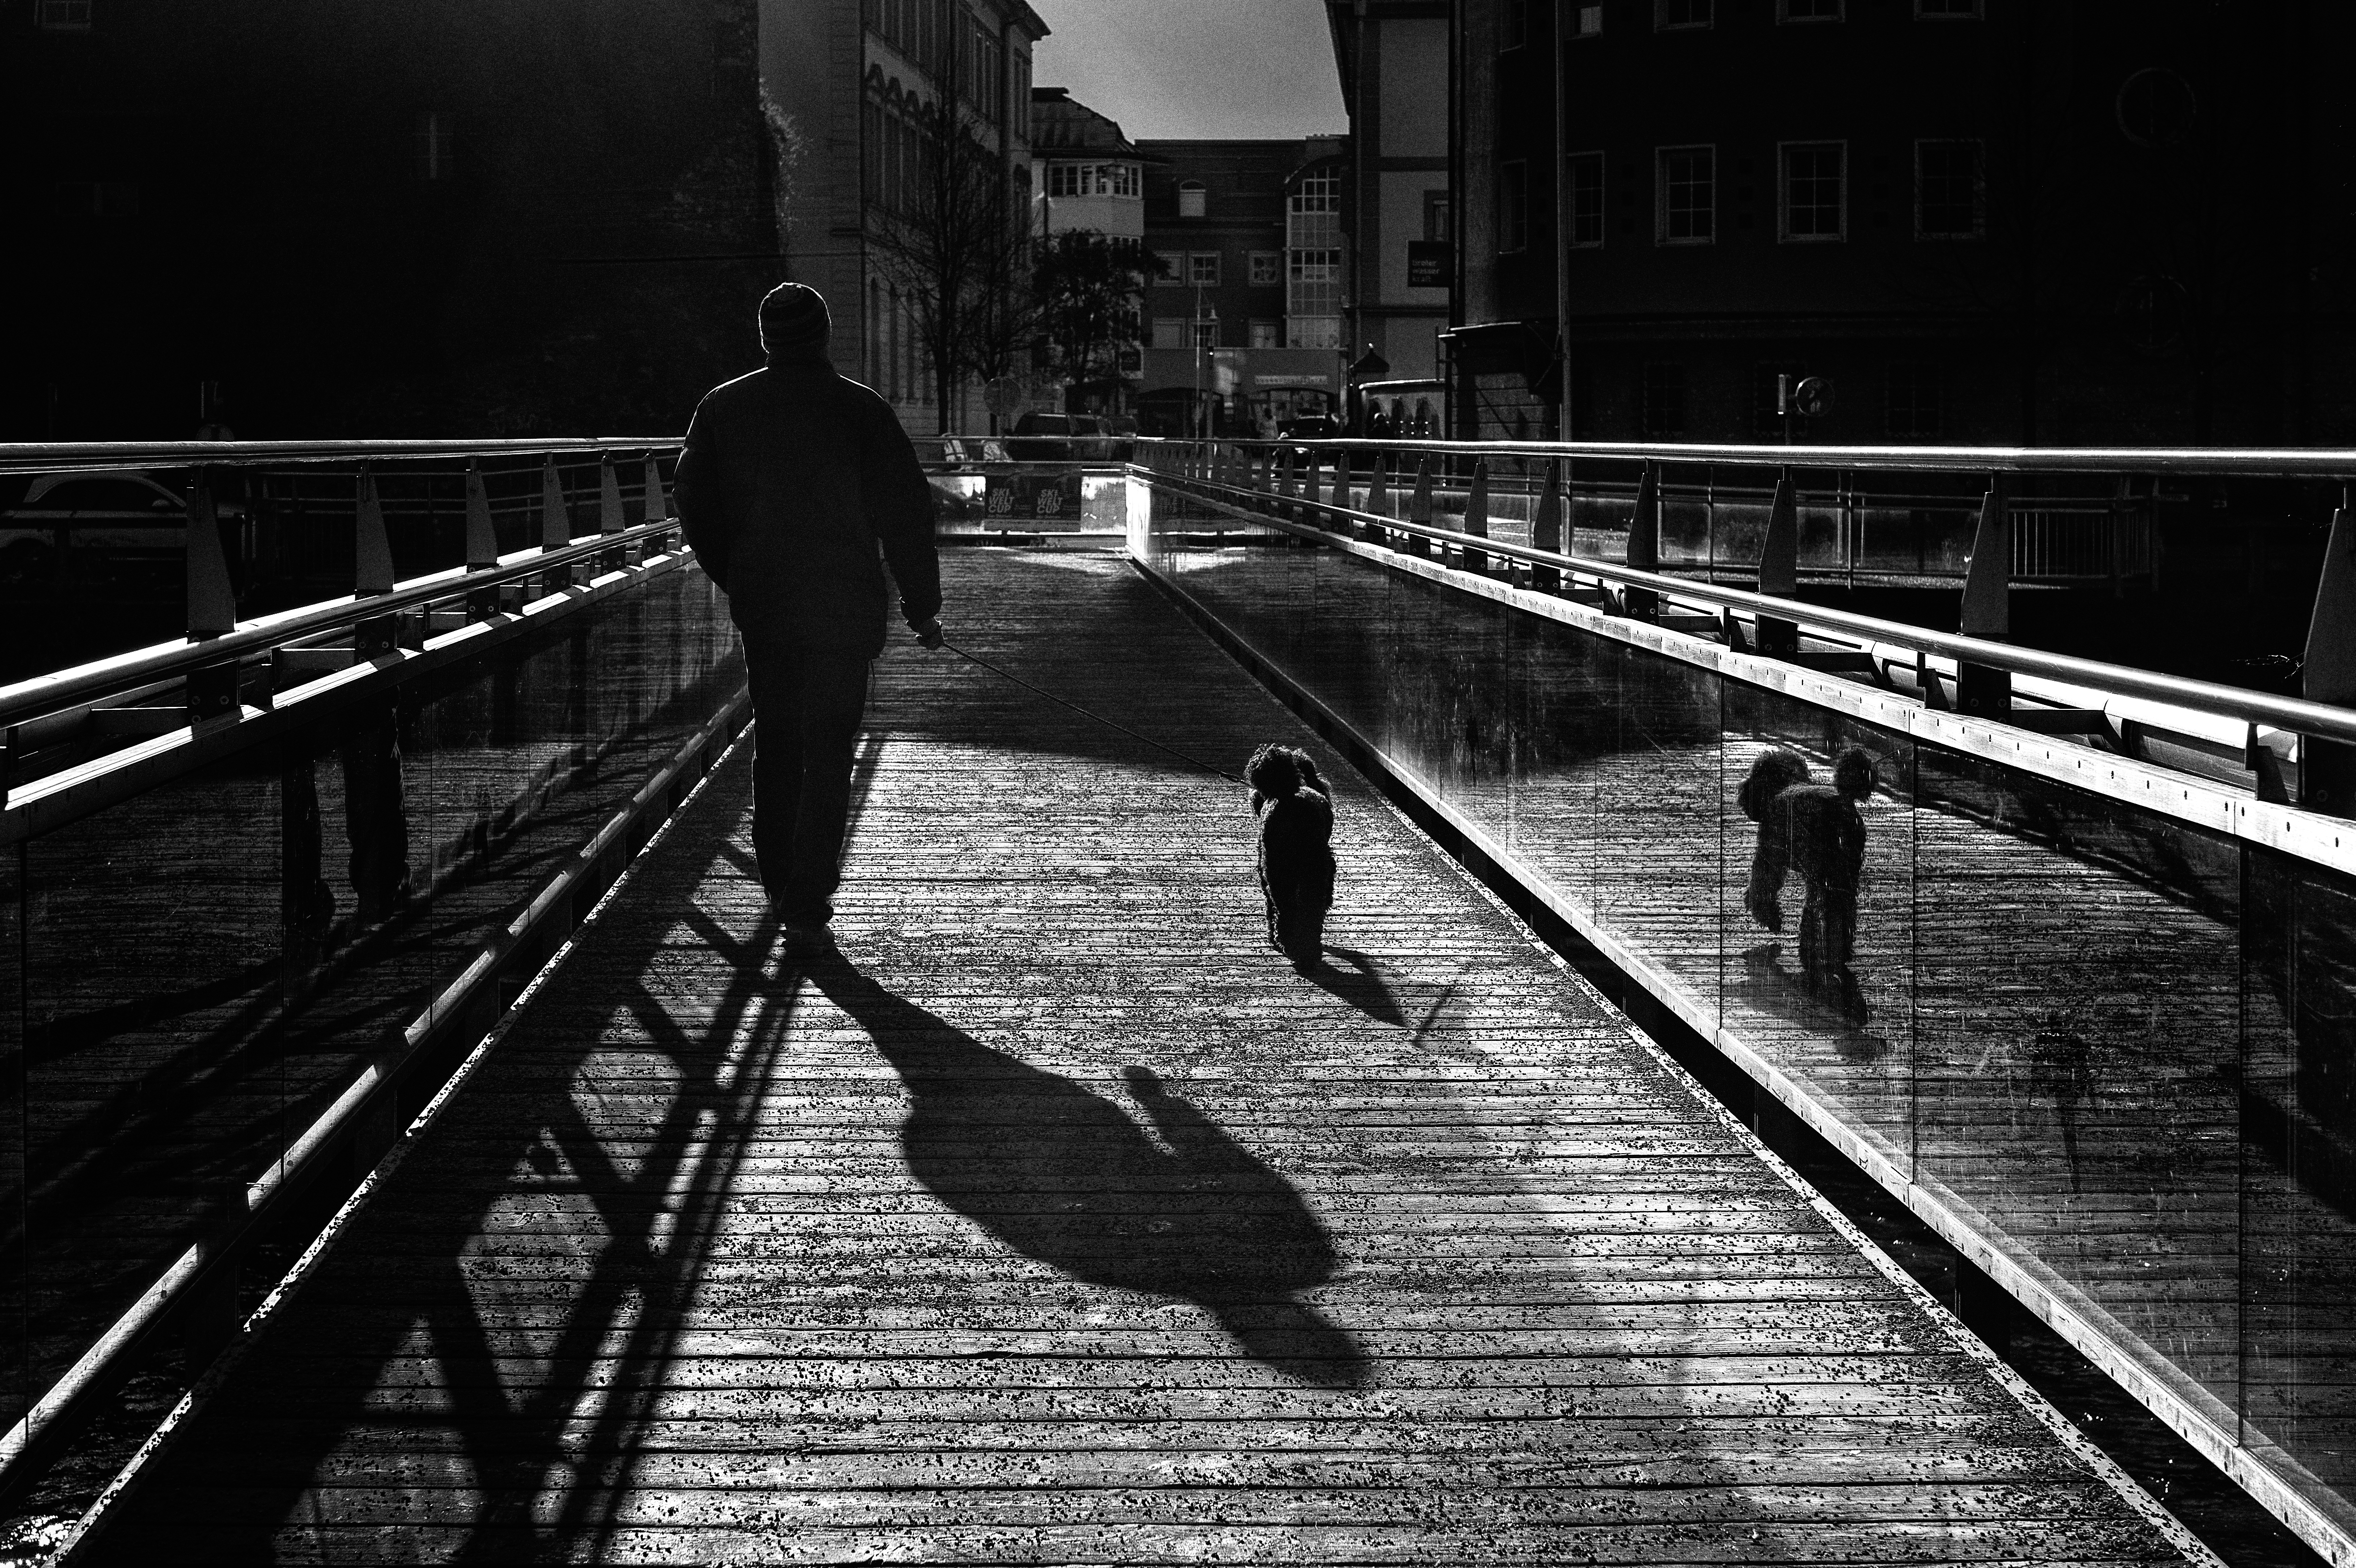
light, black and white, people, track, white, bridge, street, camera, line, reflection, lens, darkness, black, monochrome, austria, streetphotography, bw, blackandwhite, candid, 50mm, moments, symmetry, prime, scene, shape, leica, rangefinder, menschen, monochrom, andreas, sep, schalk, schalkandreas, monochrome photography, film noir